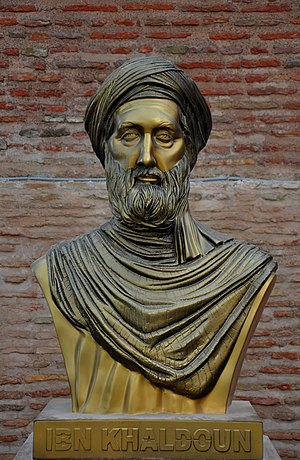
Ibn Khaldun
Abd al-Rahman ibn Muhammad Ibn Khaldun var en arabisknordafrikansk historiker og jurist.